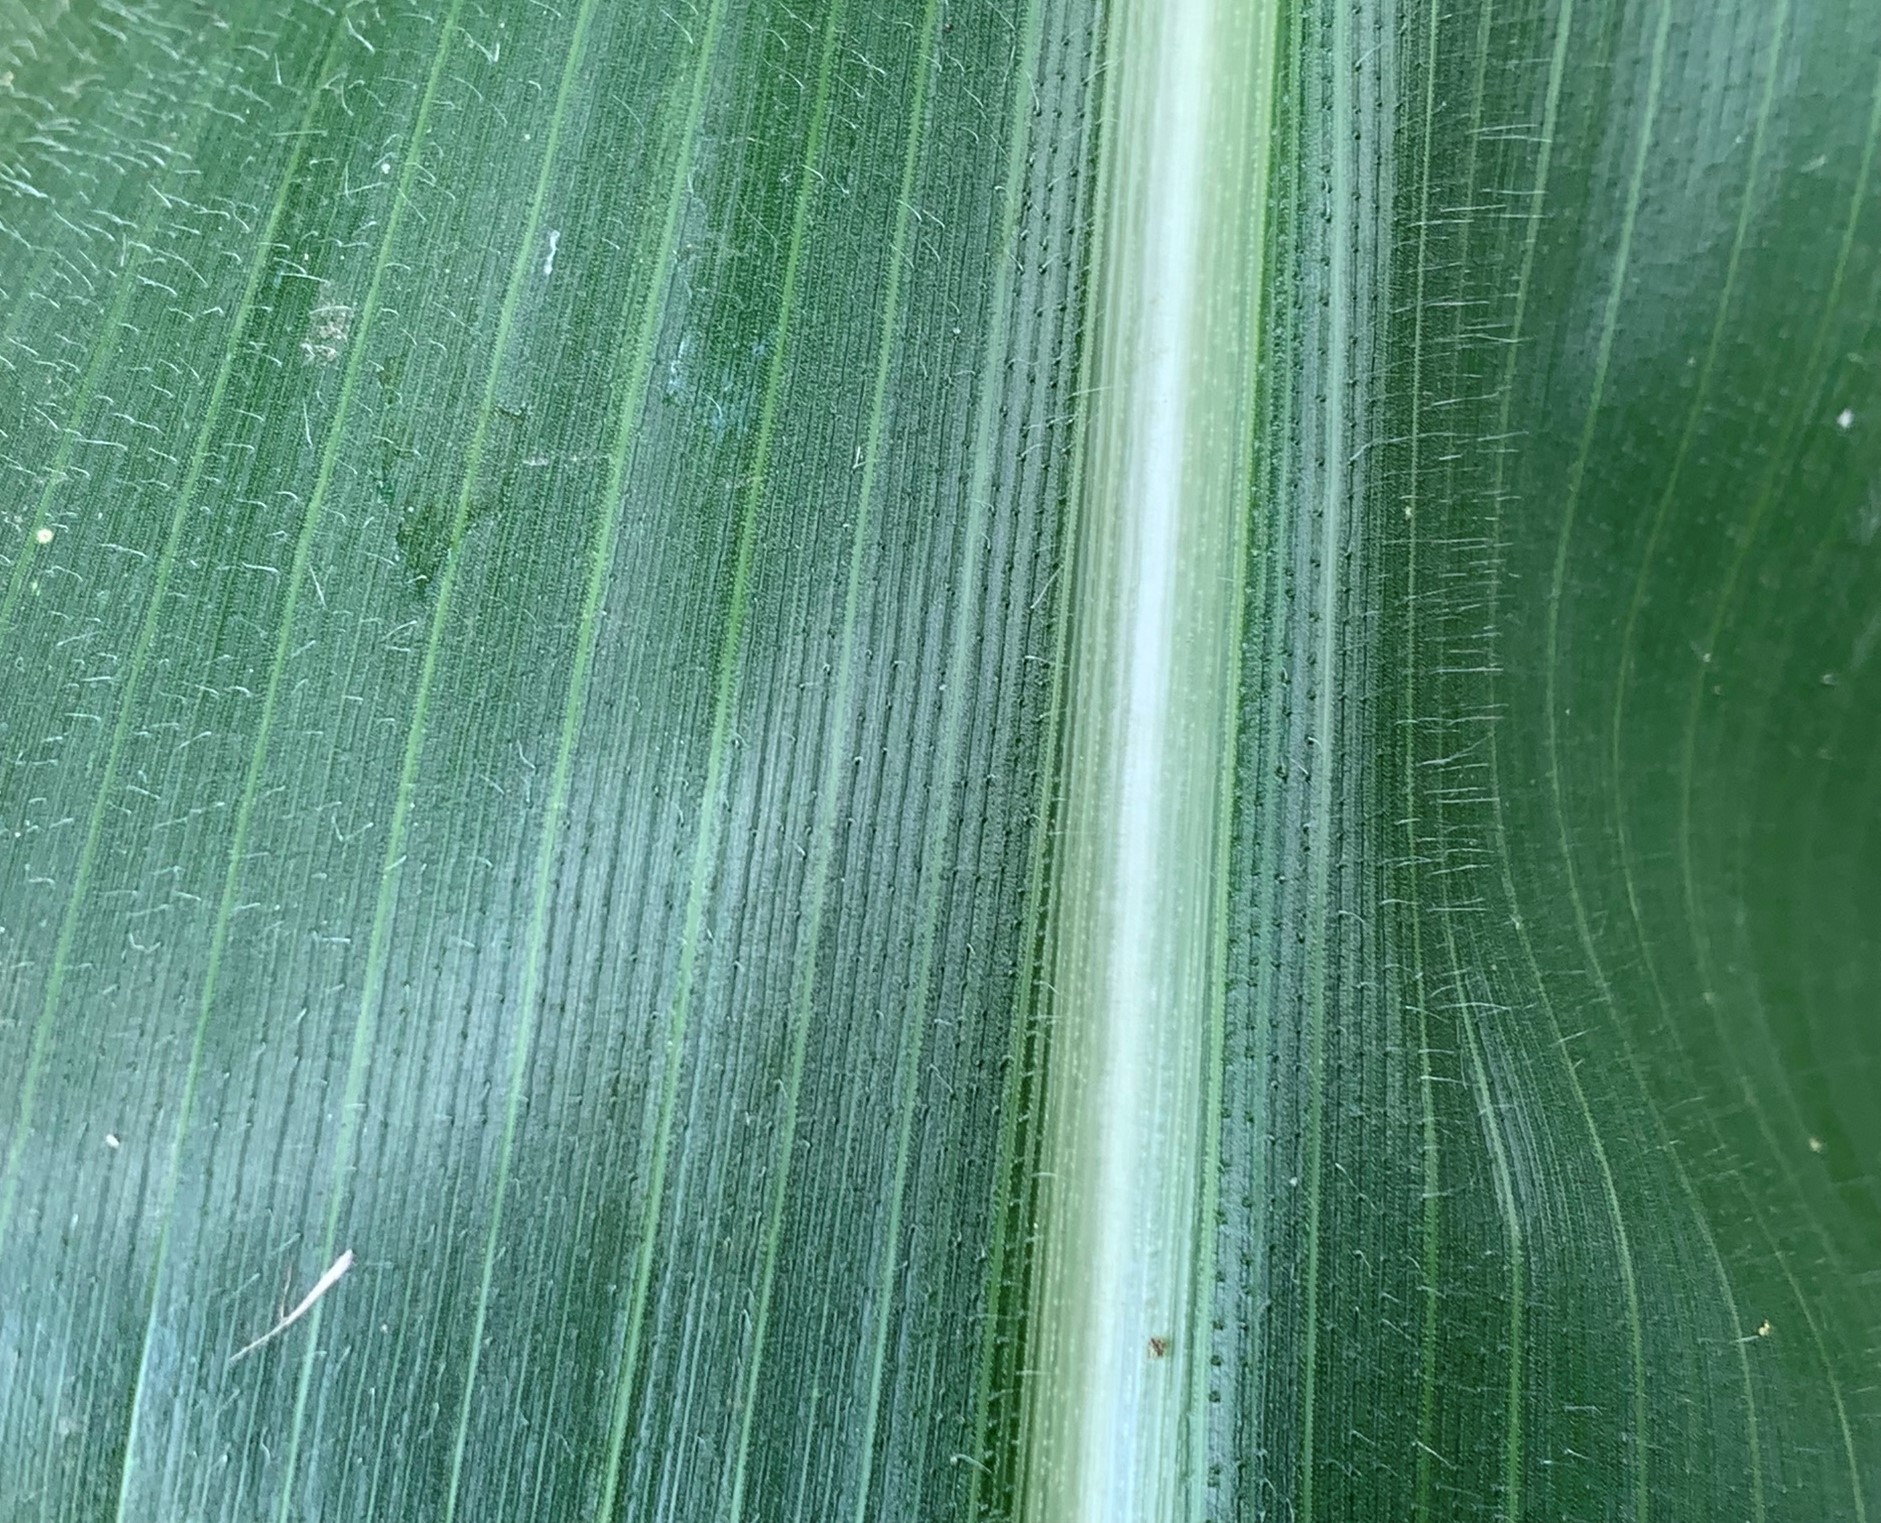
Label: Healthy